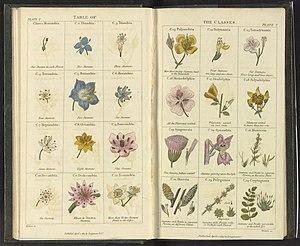
Sarah Fitton est une écrivaine et une botaniste irlandaise. Assistée de sa sœur Elizabeth, Sarah Fitton écrit Conversations on Botany, encadrée comme une série de conversations entre une mère et son fils sur la botanique et les principes de la taxonomie linnéenne. Le livre se concentre sur l'identification et l'utilisation des plantes dans un cadre domestique et a influencé la popularité de la botanique comme domaine d'étude scientifique pour les femmes. Les gravures en couleur diffèrent d'une édition du livre à l'autre.